Michael Lardie

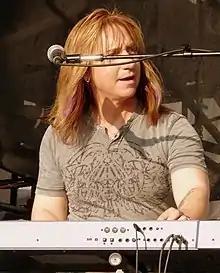
Lardie with Great White in 2008

Michael Lardie (born September 8, 1958) is an American musician and record producer known for his memberships in the rock bands Great White and Night Ranger.